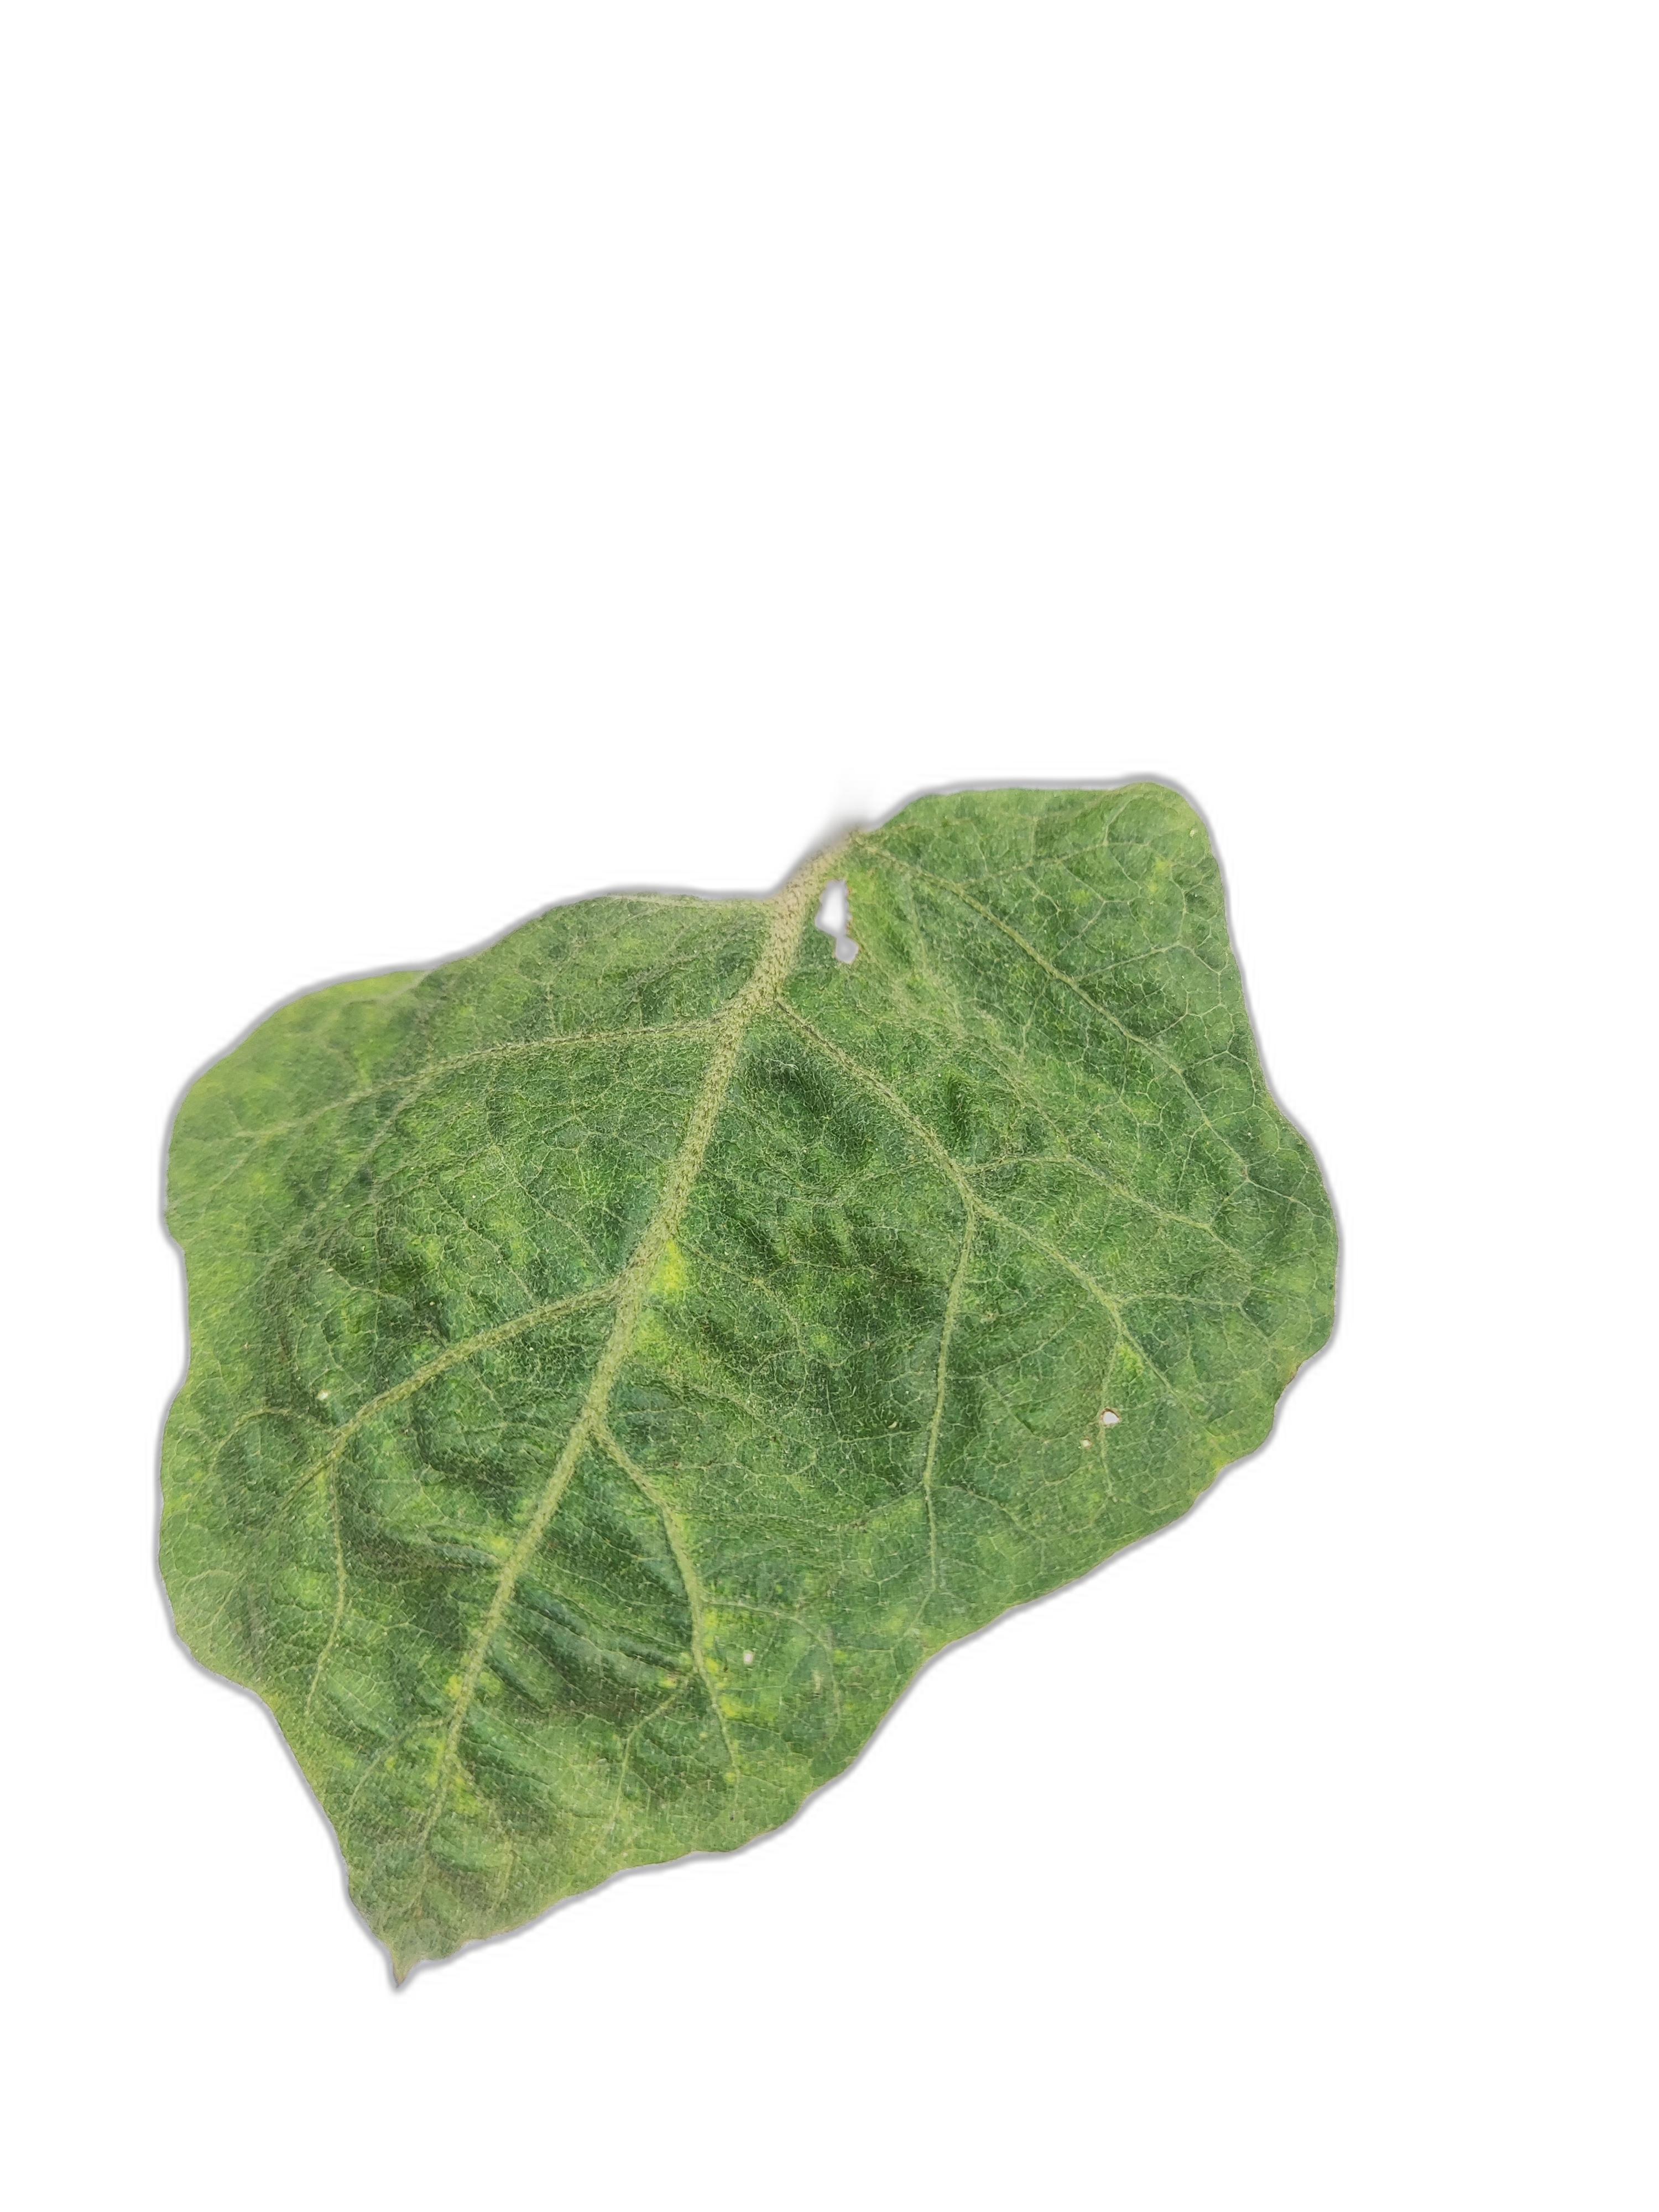
Label: White Mold Disease